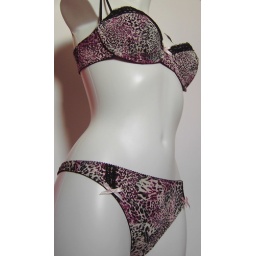
Underwired and padded bra with matching thong in animal printed viscose with black lace and pink bows. Handmade by Queen B.